Ince Minaret Madrasa

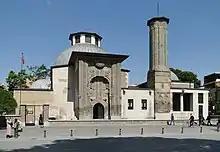

İnce Minareli Medrese is a 13th-century madrasa (Islamic school) located in Konya, Turkey, now housing the Museum of Stone and Wood Art (Taş ve Ahşap Eserler Müzesi), noted for its ornate entrance, domed courtyard, ornamentally bricked minaret, partially destroyed in 1901, and exemplar Anatolian Seljuk architecture.